Far Cry 3

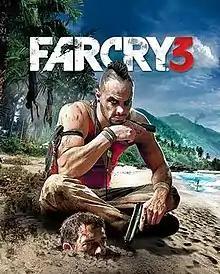
Cover art featuring antagonist Vaas Montenegro

Far Cry 3 is a 2012 first-person shooter game developed by Ubisoft Montreal and published by Ubisoft. It is the third main installment in the "Far Cry" series after "Far Cry 2". The game takes place on the fictional Rook Islands, a tropical archipelago which can be freely explored by players. Gameplay focuses on combat and exploration. Players can use a variety of weapons to defeat human enemies and hostile wildlife, and the game features elements found in role-playing games such as skill trees and experience. After a vacation goes awry, protagonist Jason Brody must save his friends, who have been kidnapped by pirates, and escape from the island and its unhinged inhabitants.